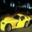
Label: automobile